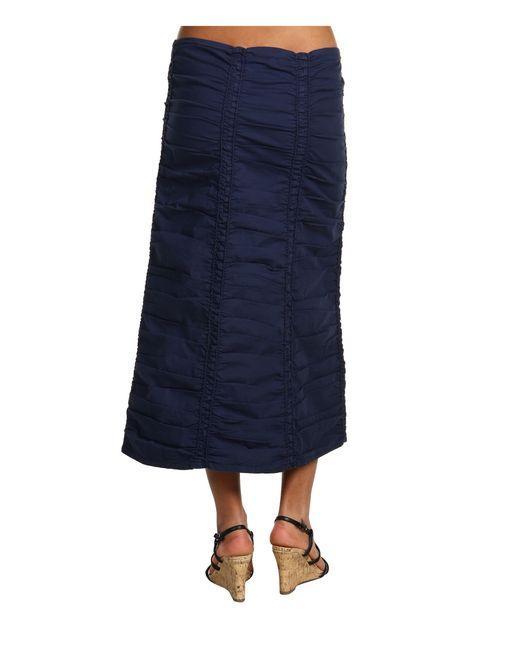
Schlichter blauer gewebter langer Rock für Frauen